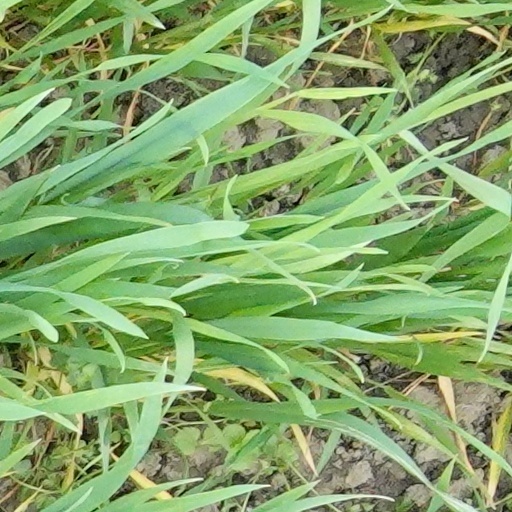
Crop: wheat